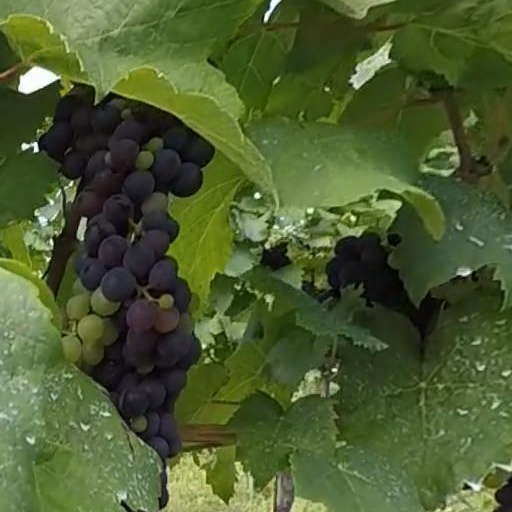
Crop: grape